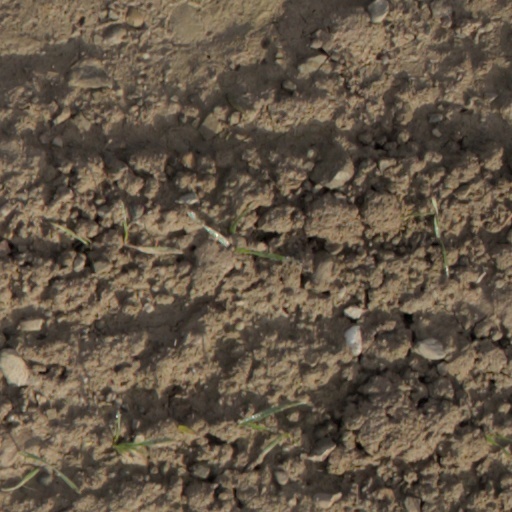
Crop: wheat